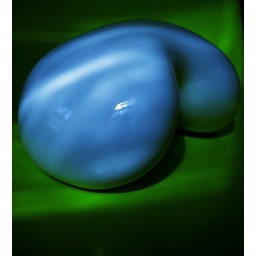
rock doorstop by marc newson. sanded and painted. finished with a glossy clear coat.